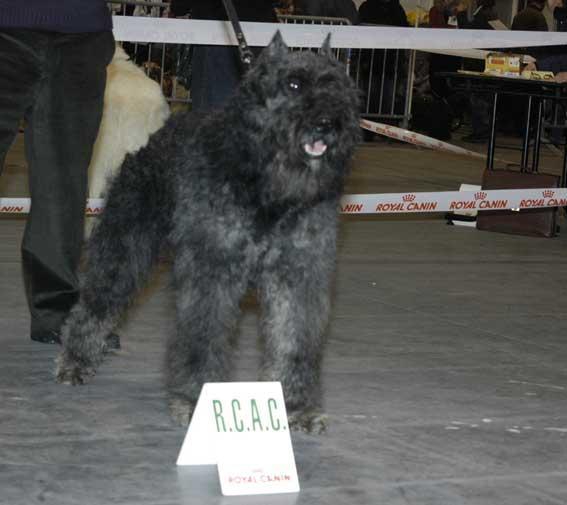
Bouvier_des_Flandres